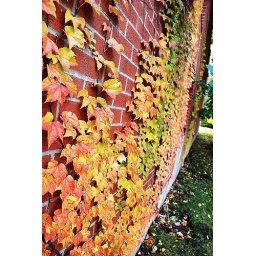
taken on the wall of a church near my house